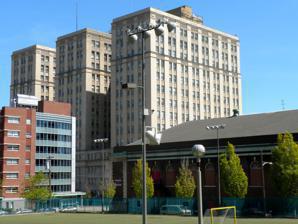
Building: Pennsylvania Railroad Office Building
Country: United States of America
Year built: 1927
United States historic place Pennsylvania Railroad Office Building U.S. National Register of Historic Places Pennsylvania Railroad Office Building, May 2010 Show map of Philadelphia Show map of Pennsylvania Show map of the United States Location 3175 John F. Kennedy Blvd., Philadelphia, Pennsylvania Coordinates 39°57′21″N 75°11′16″W / 39.95583°N 75.18778°W / 39.95583; -75.18778 Area 1.3 acres (0.53 ha) Built 1927 Architect Graham, Anderson, Probst & White Architectural style Classical Revival NRHP reference No. 03000071 Added to NRHP February 27, 2003 The Pennsylvania Railroad Office Building is an historic, American office building that is located in the University City neighborhood of Philadelphia, Pennsylvania . It was added to the National Register of Historic Places in 2003. History and architectural features Built by the Pennsylvania Railroad in 1927, this historic structure is a fourteen-story, brick and limestone building that was designed in the Classical Revival style. It consists of a four-story, limestone and terra cotta base, topped by a ten-story, E-shaped tower of buff-colored brick. It was added to the National Register of Historic Places in 2003. The building is currently known as University Crossings and provides student housing and office space for Drexel University . Gallery The view from Market St. Towers Central Tower References